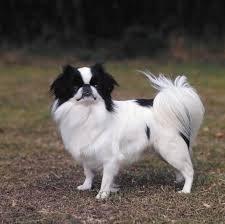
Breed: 249-n000106-Japanese_spaniel